Frederick Douglass

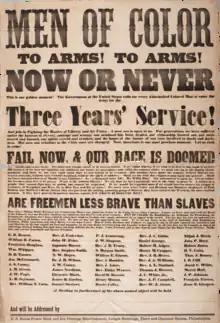
1863 broadside "Men of Color to Arms!", written by Douglass

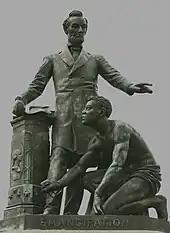
The keynote speaker at the unveiling of the Emancipation Memorial, Douglass wrote a critique of the depiction of the black man "still on his knees".

Douglass's friends and mentors feared that the publicity would draw the attention of his ex-owner, Hugh Auld, who might try to get his "property" back. They encouraged Douglass to tour Ireland, as many former slaves had done. Douglass set sail on the "Cambria" for Liverpool, England, on August 16, 1845. He traveled in Ireland as the Great Famine was beginning.